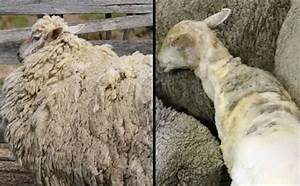
Label: sheep